Marc-Marie Huijbregts

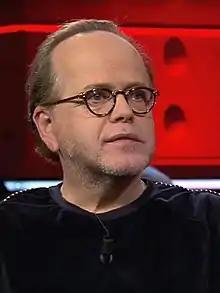
Marc-Marie Huijbregts (2017)

Marc-Marie Huijbregts (born 21 December 1964) is a Dutch comedian, actor and television presenter. He is known for his cabaret shows and as co-host of the television show "De Wereld Draait Door". He is also known as jury member in the Flemish quiz show "De Slimste Mens ter Wereld".